Paravar

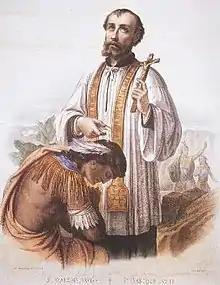
Conversion of the Paravas by St Francis Xavier, in a 19th-century coloured lithograph

There are differences of opinion regarding events up to the early 1500s. Donkin and Ray believe that the Muslims gained influence over the Paravars to the point that the latter became at best hired labour and at worst enslaved, and Neill has claimed that there was a belief among Paravars that the Muslims sought completely to exterminate them following various squabbles. However, Mannar and Chandrasekaran have said that up to the 16th century the Paravars had held almost a monopoly of the rights to exploit the pearl fisheries, having negotiated with successive kings to achieve this.